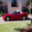
Label: automobile